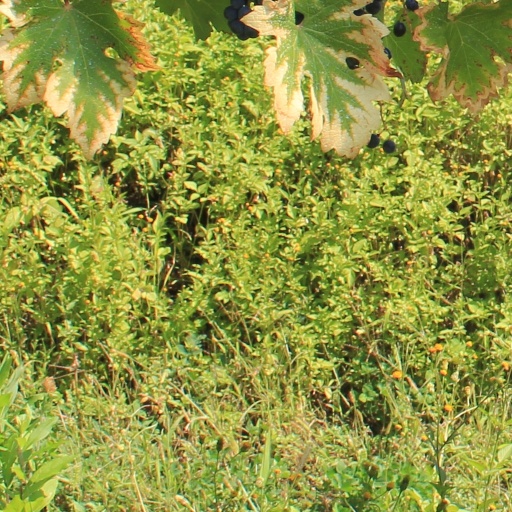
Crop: grape